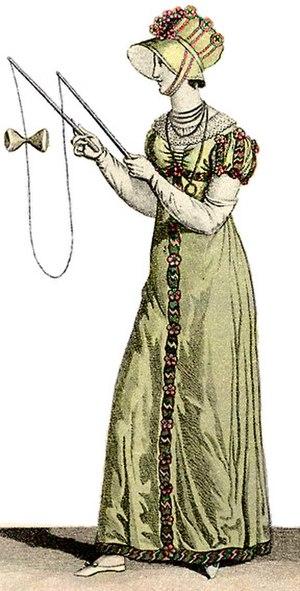
Le diabolo est un instrument et une discipline de la jonglerie.